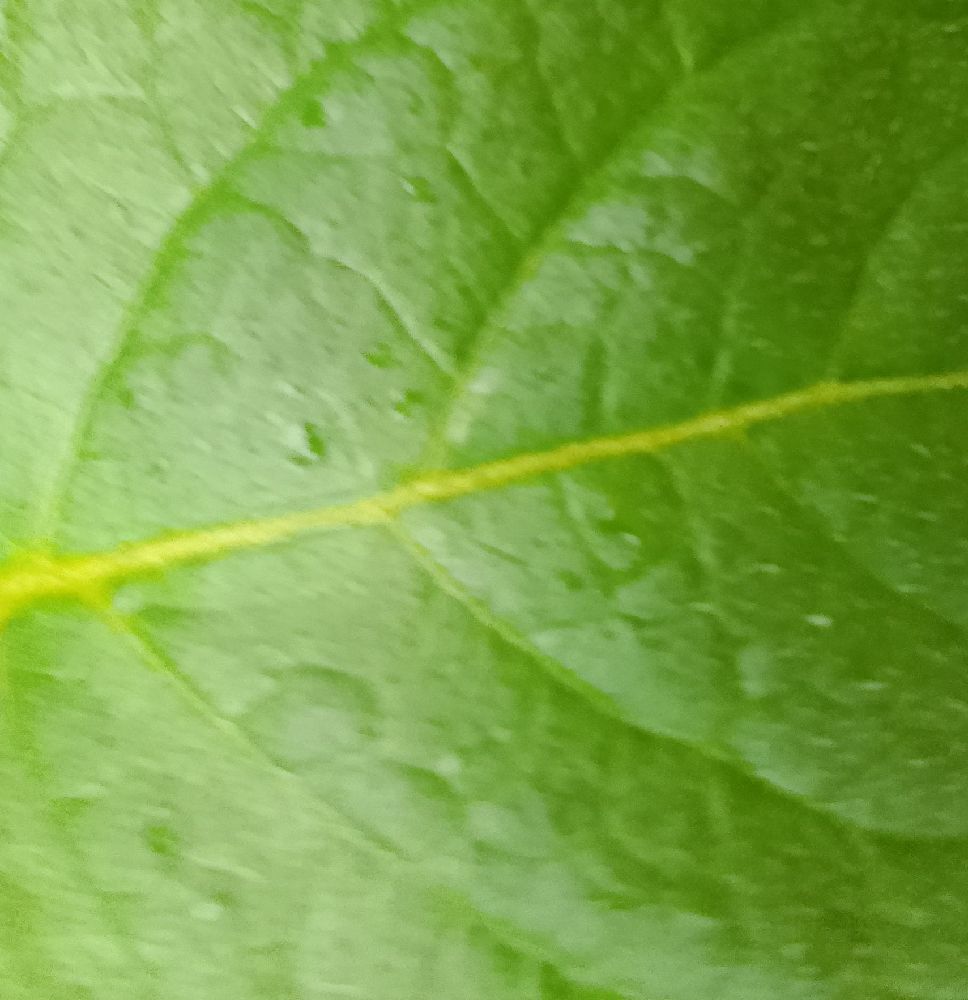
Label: Healthy